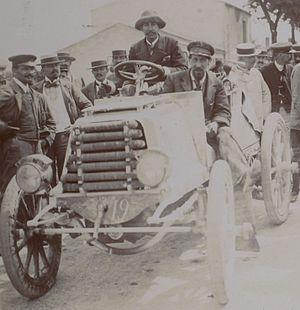
[Collection Jules Beau. Photographie sportive]
Gaston de Chasseloup-Laubat, né en 1867 à Paris et mort le 20 novembre 1903 au Cannet près de Cannes à 37 ans de longue maladie, est un pilote français de voiture de course.
Organisée la première fois en 1992, le Tour Auto est une compétition de voitures historiques créée par l'organisateur d'événementiels automobiles Peter Auto dont le départ est donné à Paris, des Jardins du Trocadéro à l'origine puis du Grand Palais depuis 2012. Cette course annuelle, qui réunit 200 à 240 équipages, traverse la France en cinq jours et elle est ponctuée d'épreuves chronométrées sur circuit et de spéciales sur des portions de route fermées.
Le Tour de France automobile est une compétition constituée de courses à étapes à travers la France en automobile. Cette épreuve fut créée en 1899 par L'Automobile Club de France et organisée par le journal Le Matin. La première édition se courut du 16 au 24 juillet 1899. 19 voitures au départ, 9 à l’arrivée. 25 motos prennent également part à l’épreuve qui compte 7 étapes sur 2 216 km. René de Knyff s’impose sur une Panhard & Levassor.
Hubert Le Blon, né le 21 mars 1874 à Boulogne-Billancourt et mort le 2 avril 1910 sur la plage d'Ondaretta à San Sebastián en Espagne, est un pionnier français de l'automobile conquis ensuite par l'aviation, qui a trouvé la mort dans le crash de son aéroplane Blériot XI.